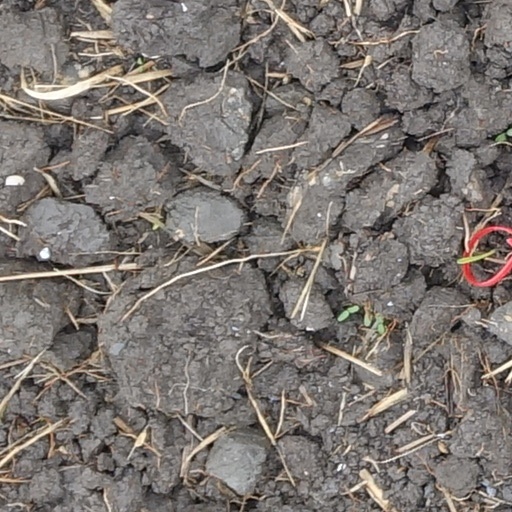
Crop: wheat